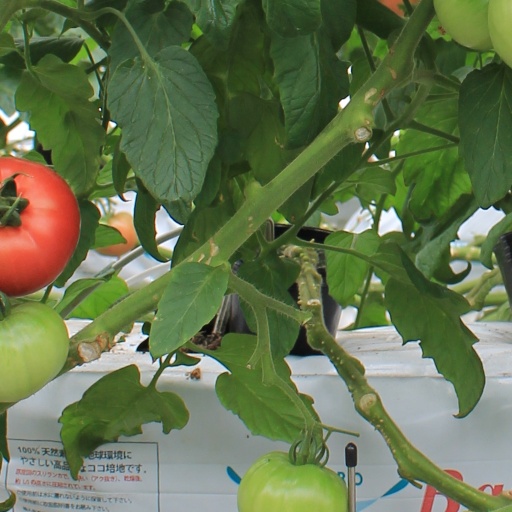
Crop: tomato